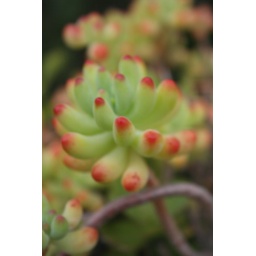
Photos of the flowers around my aunt's house